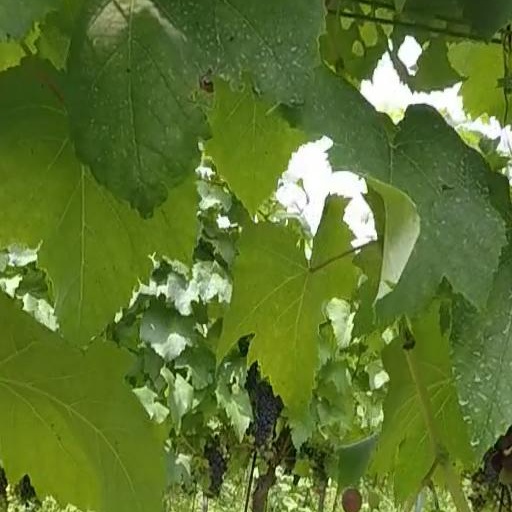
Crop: grape